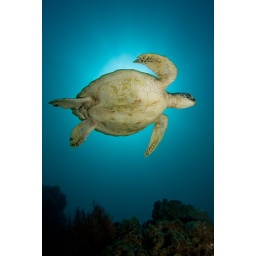
Ningaloo Reef, Western Australia is a haven for marine megafauna. This green turtle stayed around me for 20 minutes.